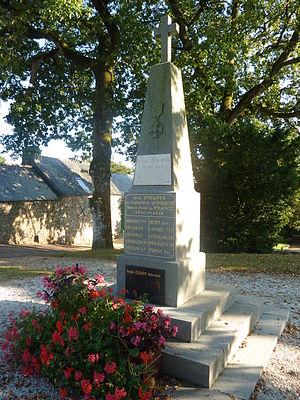
Logonna-Quimerch
Logonna-Quimerc'h est une ancienne commune du Finistère, qui fusionna en 1965 avec Pont-de-Buis et Quimerc'h pour créer la commune de Pont-de-Buis-lès-Quimerc'h.
Pont-de-Buis-lès-Quimerch [pɔ̃dbɥi lɛ kimɛx] est une commune française du département du Finistère, dans la région Bretagne, en France, issue de la fusion en 1965 des trois communes de Pont-de-Buis, Quimerc'h et Logonna-Quimerc'h. La commune fait partie du parc naturel régional d'Armorique.